KV1

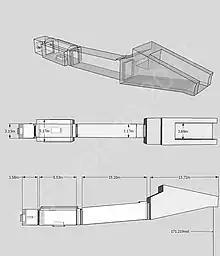
Isometric, plan and elevation images of KV1

The decoration within the passageway of the tomb contains illustrations from the Book of Gates, the Book of Caverns as well as the Book of the Earth. The walls of the burial chamber are decorated with extracts from the Book of the Earth. In terms of style and themes it closely follows that of its immediate predecessor, Ramesses VI's KV9, though the ceiling within the burial chamber contains a double image of the sky goddess Nut, reflecting a style used in tomb paintings used by pharaohs of the previous dynasty.